Maurrassisme in Argentina

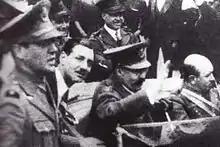
José Félix Uriburu (September 1930), driving to take power, surrounded by his supporters. Future nationalist president Juan Perón can be seen on the left side of the picture.

Two of the most relevant introducers of "maurrassisme" in Argentina were brothers Rodolfo and Julio Irazusta. After a four-years trip to Europe in which they lived at Spain, Italy and France, they came into contact with Maurras and were fascinated with his system of thought. Previously followers of radicalism and supporters of the Radical Civic Union, the impact of Maurras in their political formation was extensive. Julio would write numerous articles in praise of the French author on Argentine press media, considering him to be the restorer of the "eternal truths of politics" and the "most extraordinary journalist of all ages and places". Nevertheless, Irazusta did not follow Maurras' royalist ideals integrally, but aimed to adapt them to Argentina through the method of analysis devised by the philosopher. In 1952, after Maurras' death, Julio wrote an article vindicating his figure as "the first of citizens of his time" and organized a commemorative "in memoriam" event in 1972, to which renowned intellectual and political figures such as Julio Meinvielle or attended. Julio Irazusta was favorable to a monarchical form of government, while Rodolfo supported a non-democratic republicanism based on corporatist principles. Opposing the "republic" to ochlocratic democracy (similarly to the aristotelian view of politics), Rodolfo Irazusta would claim that "the Argentine state is Catholic in its origin and its constitution. Democracy is by nature anti-Catholic. Democracy is incompatible with argentine institutions". Latter Argentine "maurrassistes" would promote an illiberal republic, supposedly based on classical politics expressed in Cicero's "De Re Publica", using as a motto that "democracy is not in the constitution".